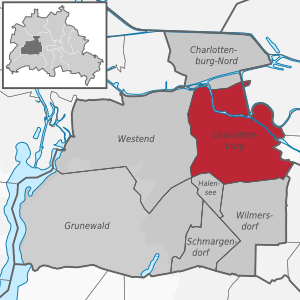
Berlin-Charlottenbourg est un quartier du centre-ouest de Berlin, capitale de l'Allemagne, situé dans l'arrondissement de Charlottenbourg-Wilmersdorf. Il est célèbre pour son château, l'église du Souvenir et le Kurfürstendamm, une des avenues les plus courues de la cité.